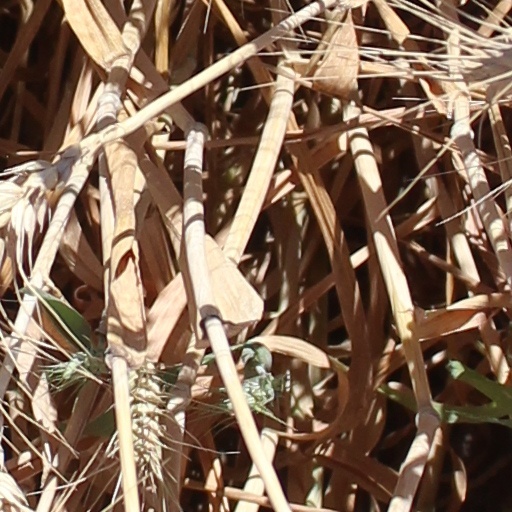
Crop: wheat